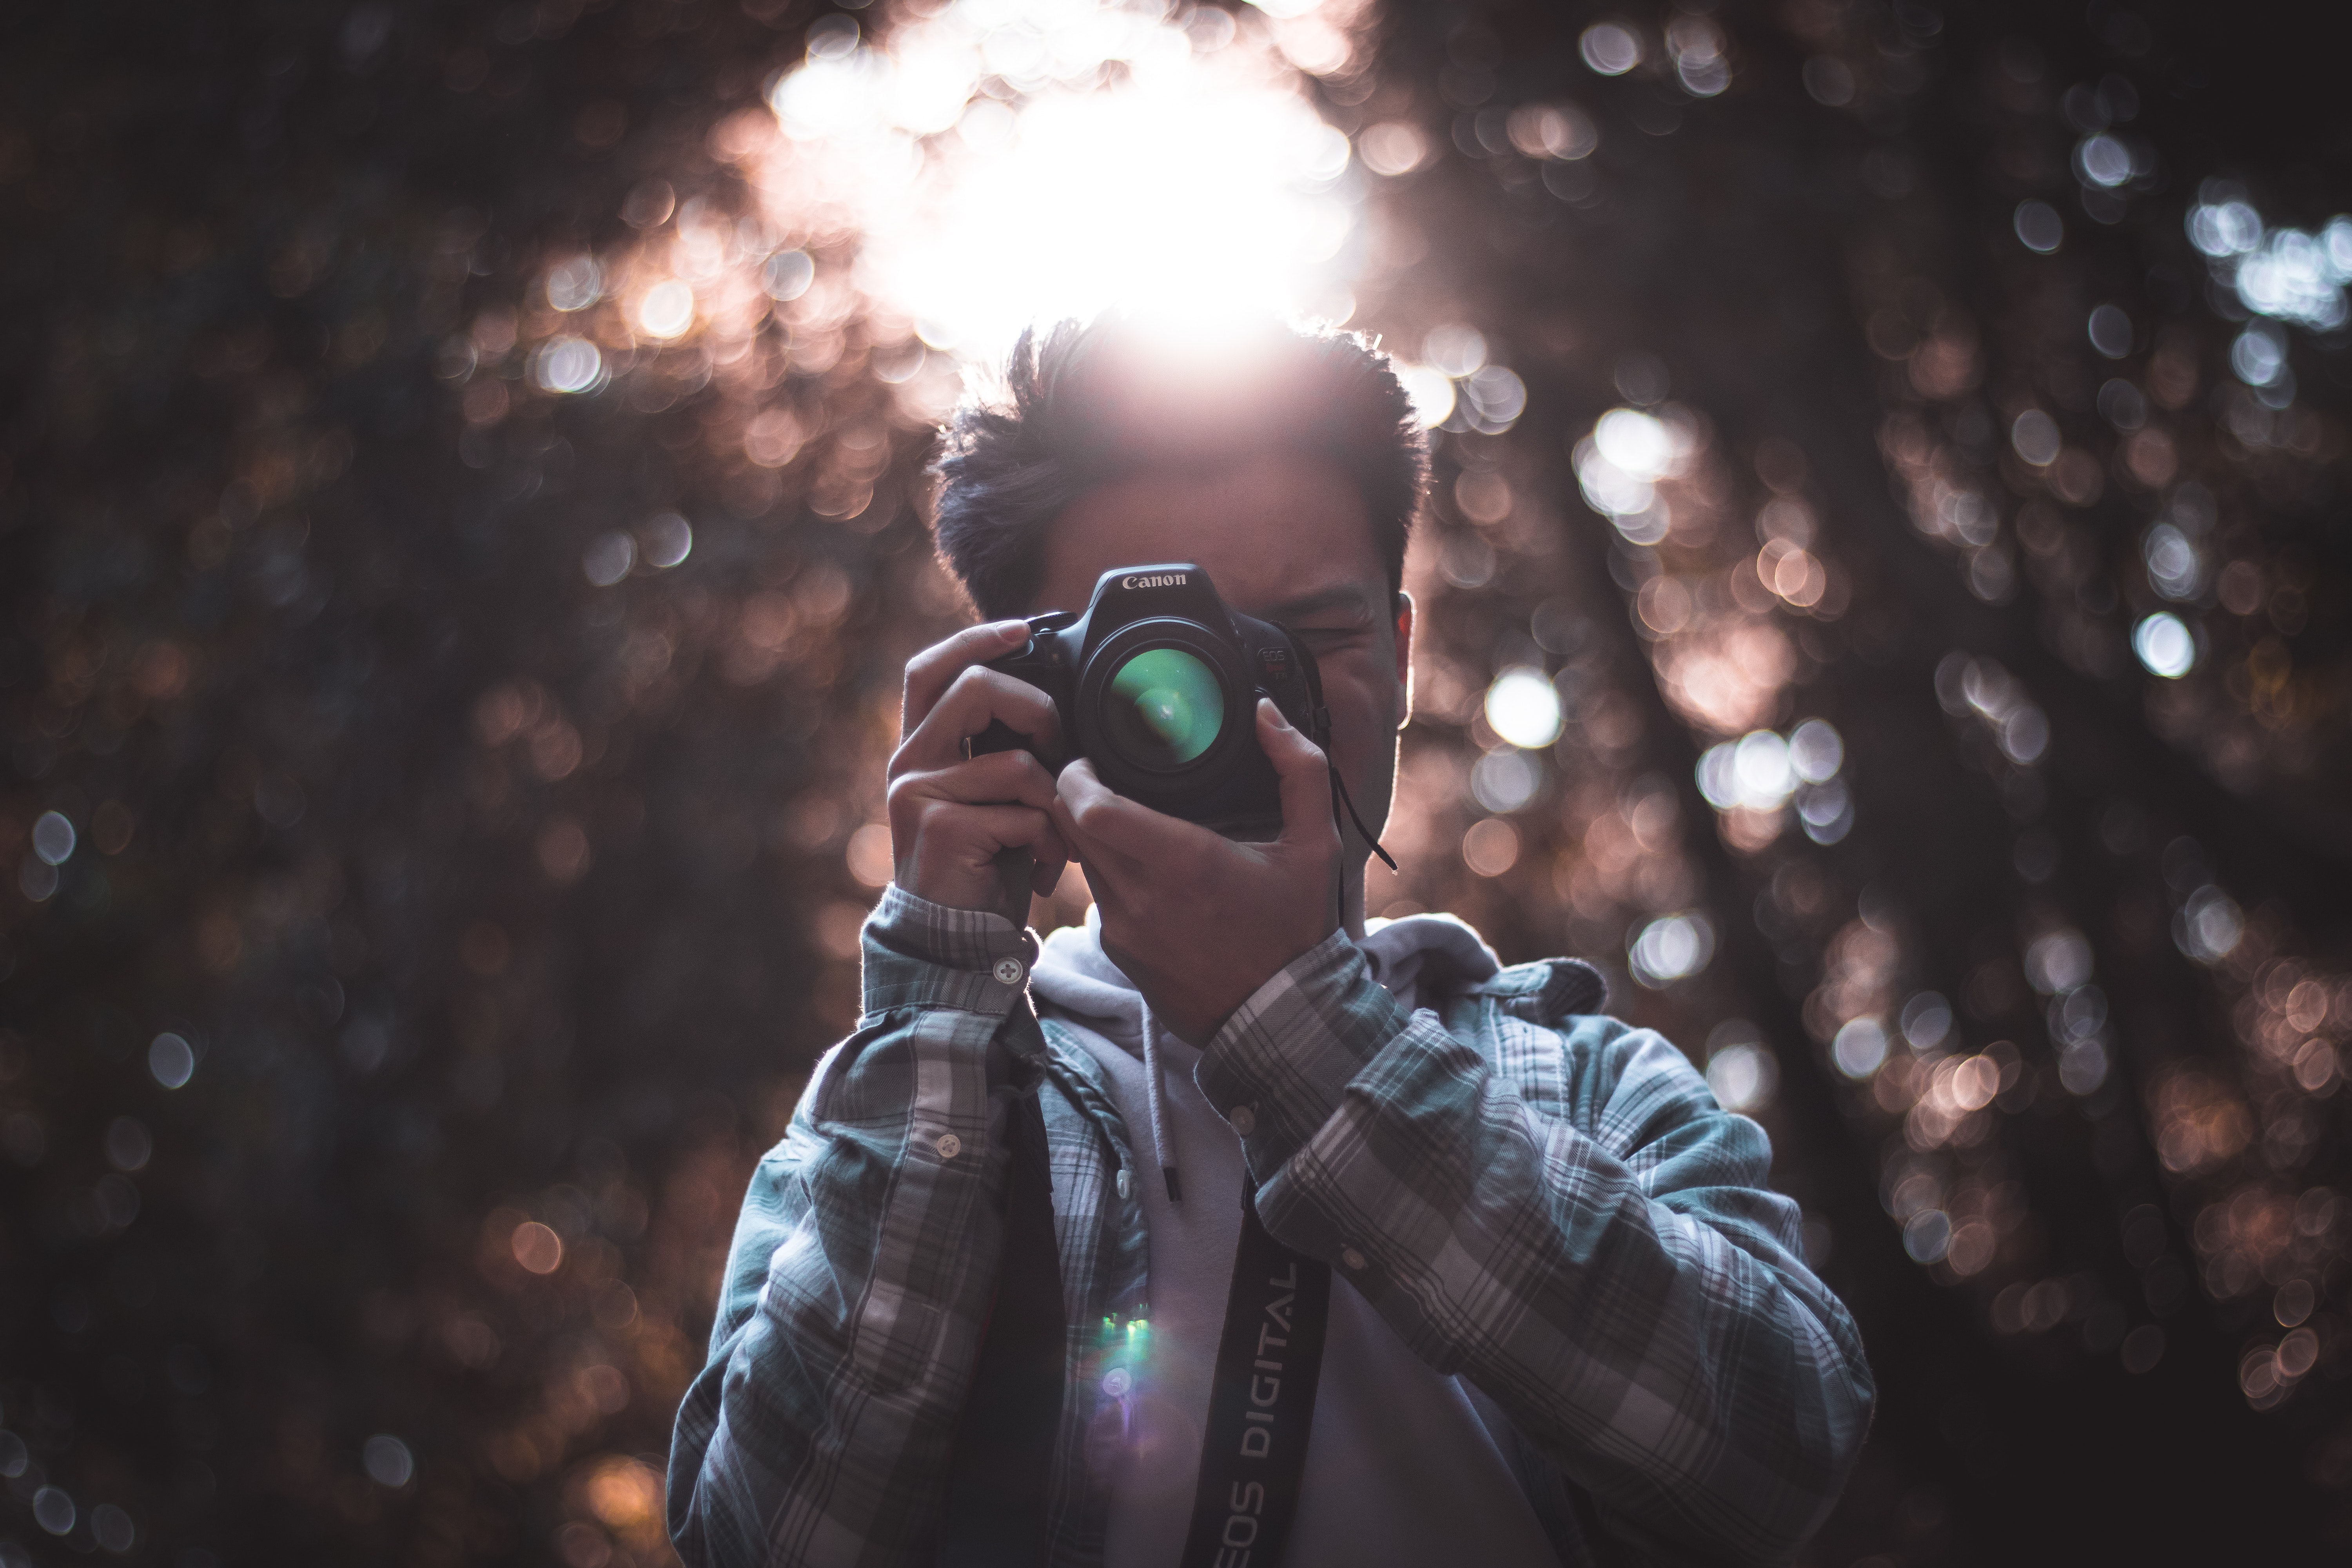
light, photography, tree, darkness, lens flare, fictional character, glasses